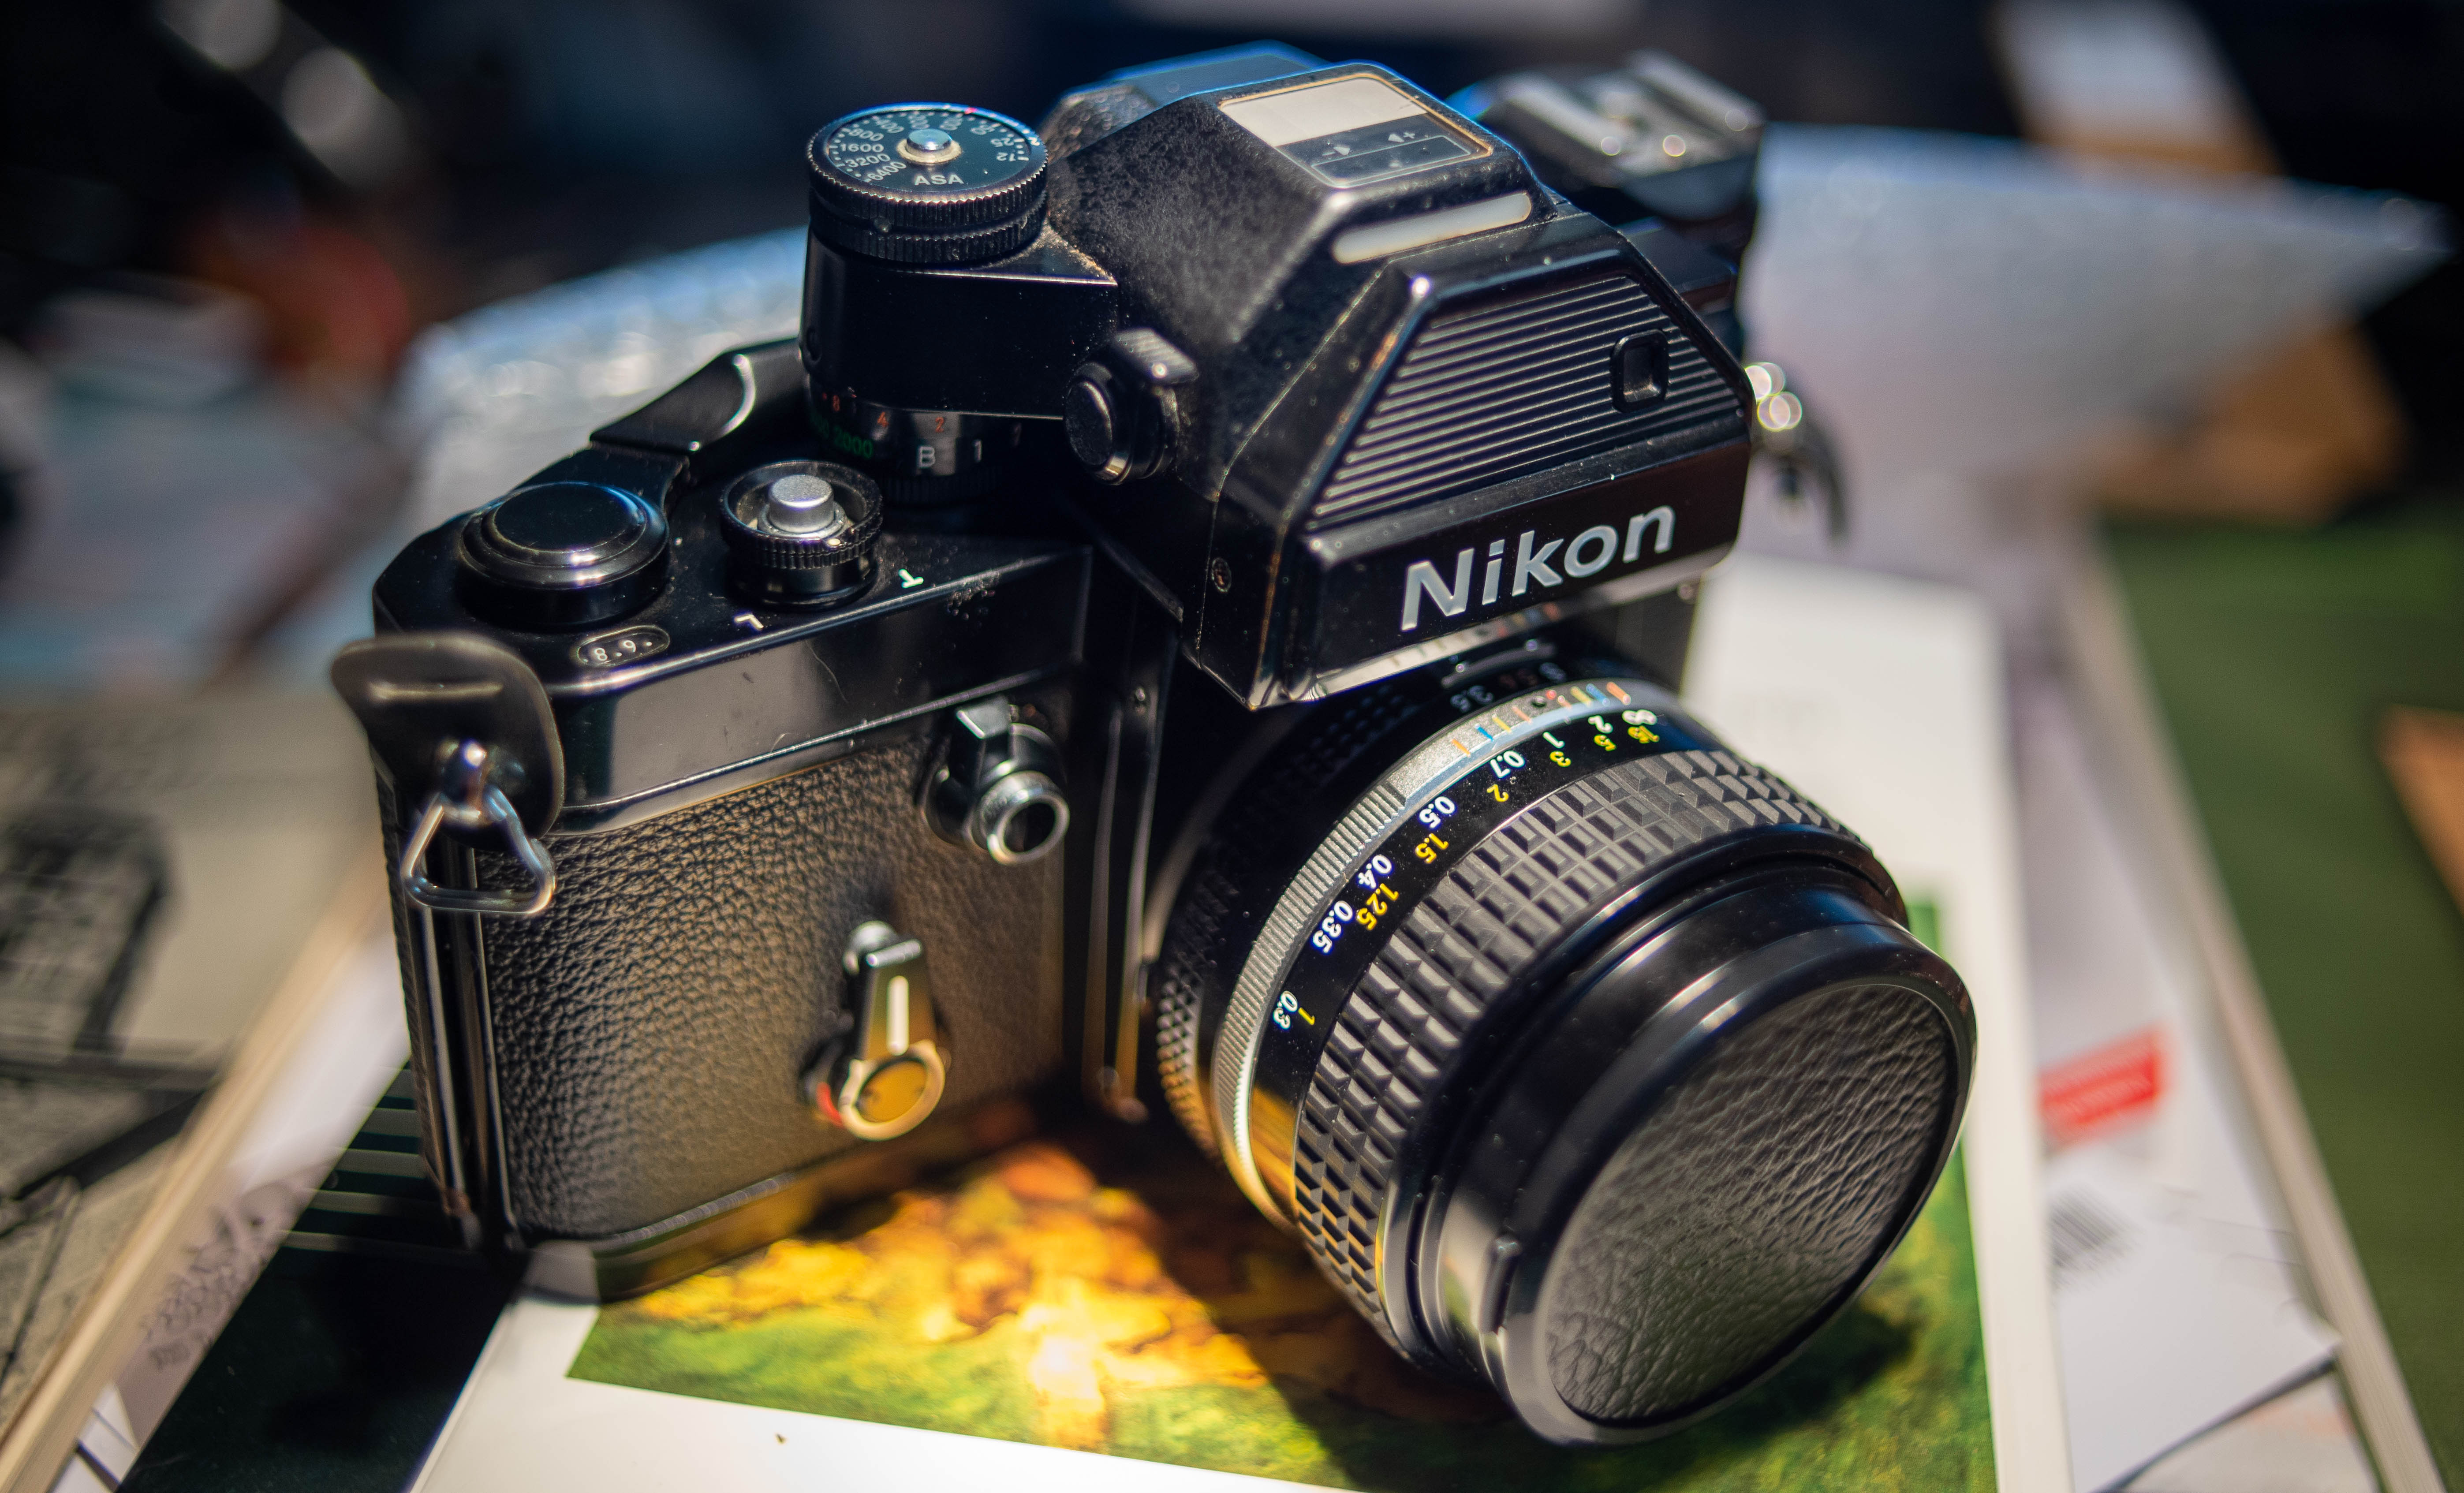
Nikon F2, Nikon F2 Photomic, analog camera, film camera, vintage camera, old camera, camera, cameras optics, camera accessory, camera lens, lens, single lens reflex camera, digital camera, reflex camera, Point and shoot camera, mirrorless interchangeable lens camera, digital slr, macro photography, photography, electronics, stock photography, lens hood, optical instrument